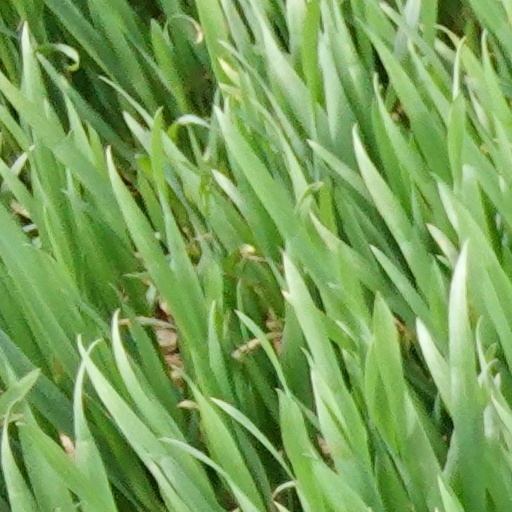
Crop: wheat